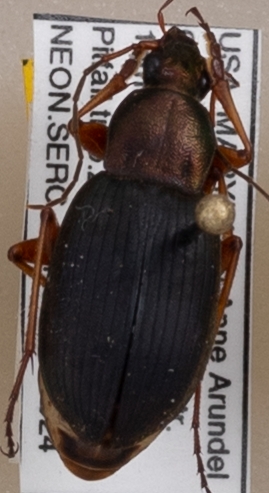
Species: Chlaenius aestivus
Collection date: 2021-06-24
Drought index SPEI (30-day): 0.39
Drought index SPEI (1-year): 2.09
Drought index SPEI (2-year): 1.28